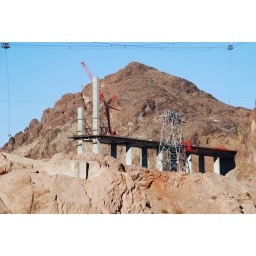
The Hoover Dam bypass bridge over the Colorado river